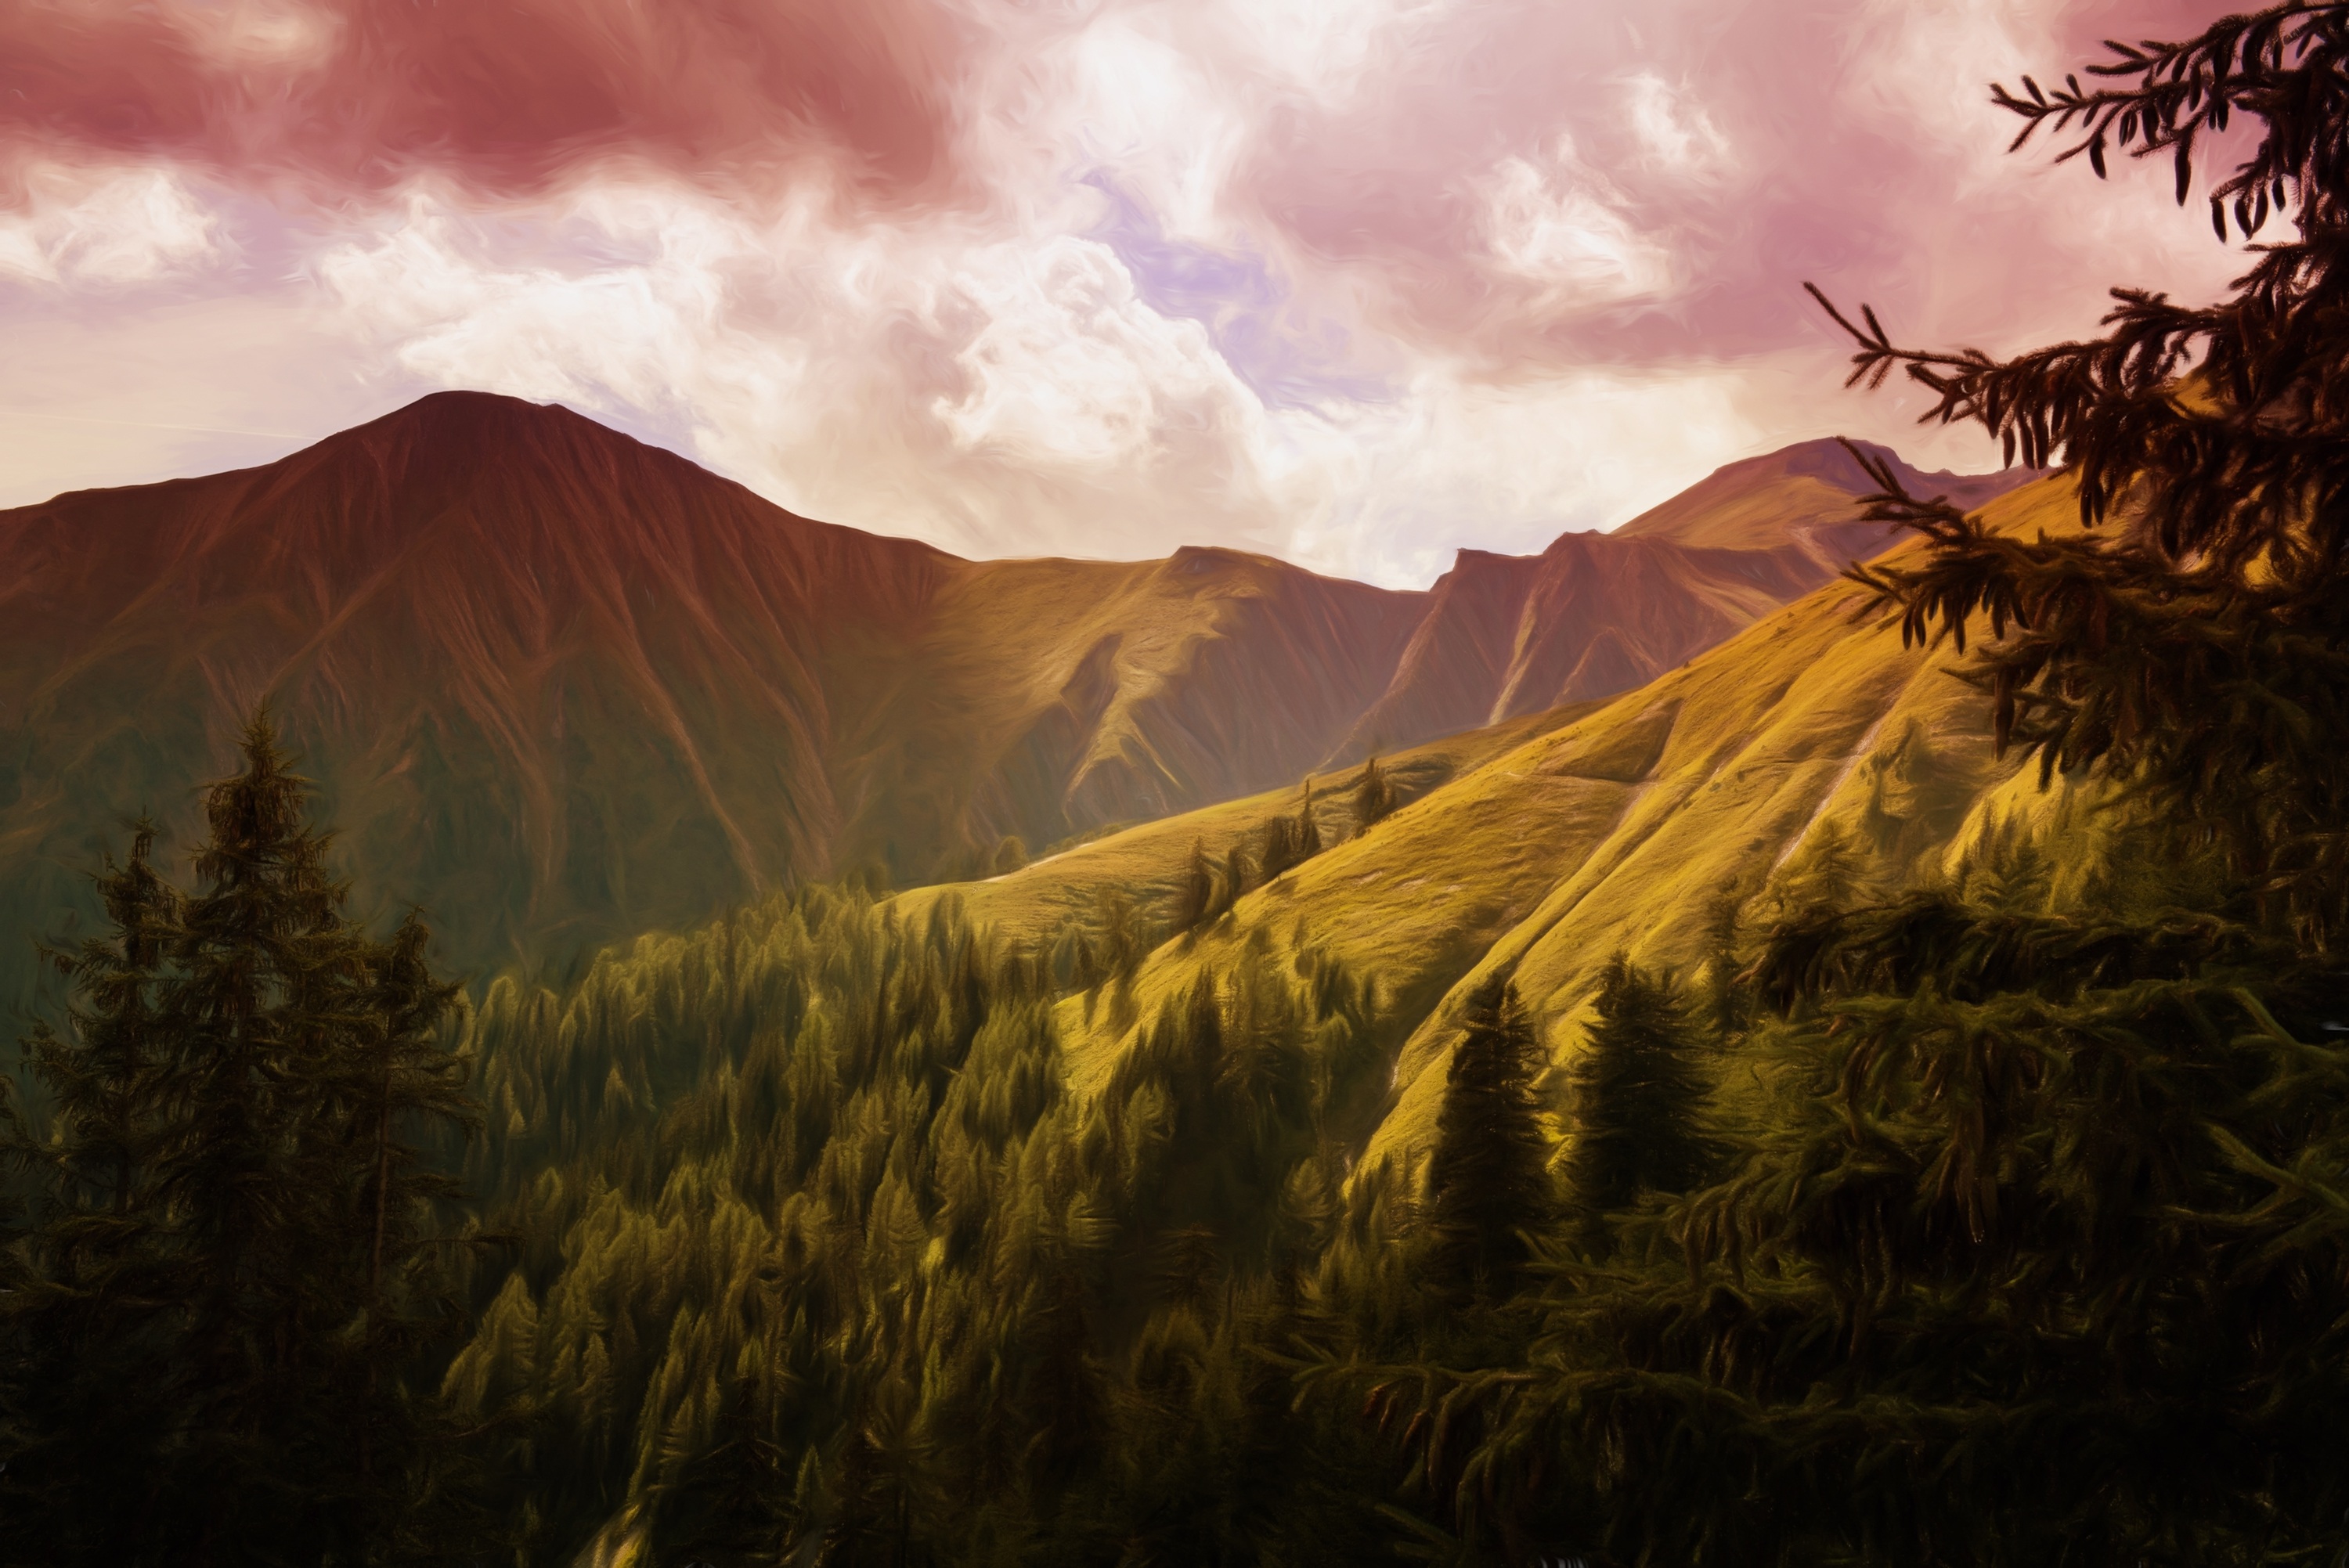
landscape, nature, wilderness, mountain, cloud, sky, sunrise, sunset, sunlight, morning, hill, dawn, valley, mountain range, dusk, evening, paint, terrain, painting, mountain landscape, austria, trees, clouds, mountains, plateau, painted, image, alm, tyrol, light and shadow, weather mood, landform, mountain peaks, alpine meadows, alpe, natural environment, geographical feature, atmospheric phenomenon, mountainous landforms